Shuvalan FK

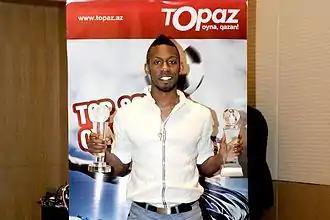
John Oluremi was Shuvalan's top goalscorer during the 2013–14 season.

AZAL Arena is a football stadium in Shuvalan settlement of Baku, Azerbaijan. It is currently used as club's home stadium and holds 3,500 people. The club plans to construct another tribune by increasing stadiums' capacity to 6000 in the upcoming years.